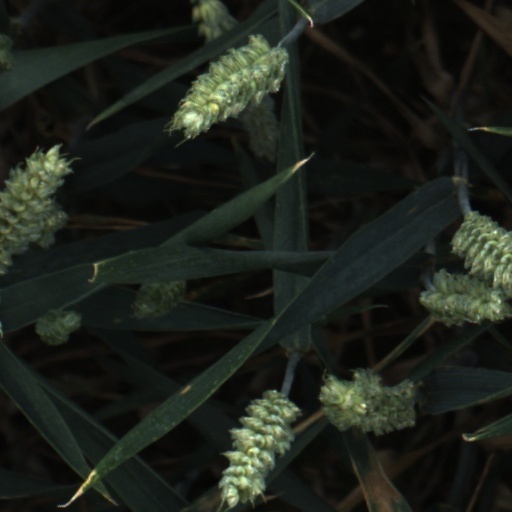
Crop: wheat